Quercus ithaburensis subsp. macrolepis

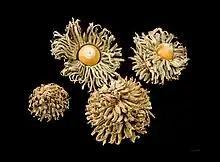
Acorns

The cups, known as valonia, are used for tanning and dyeing as are the unripe acorns called camata or camatina. The ripe acorns are eaten raw or boiled.